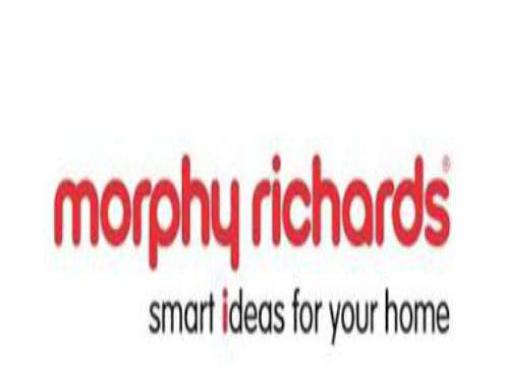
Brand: morphy richards
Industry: Necessities